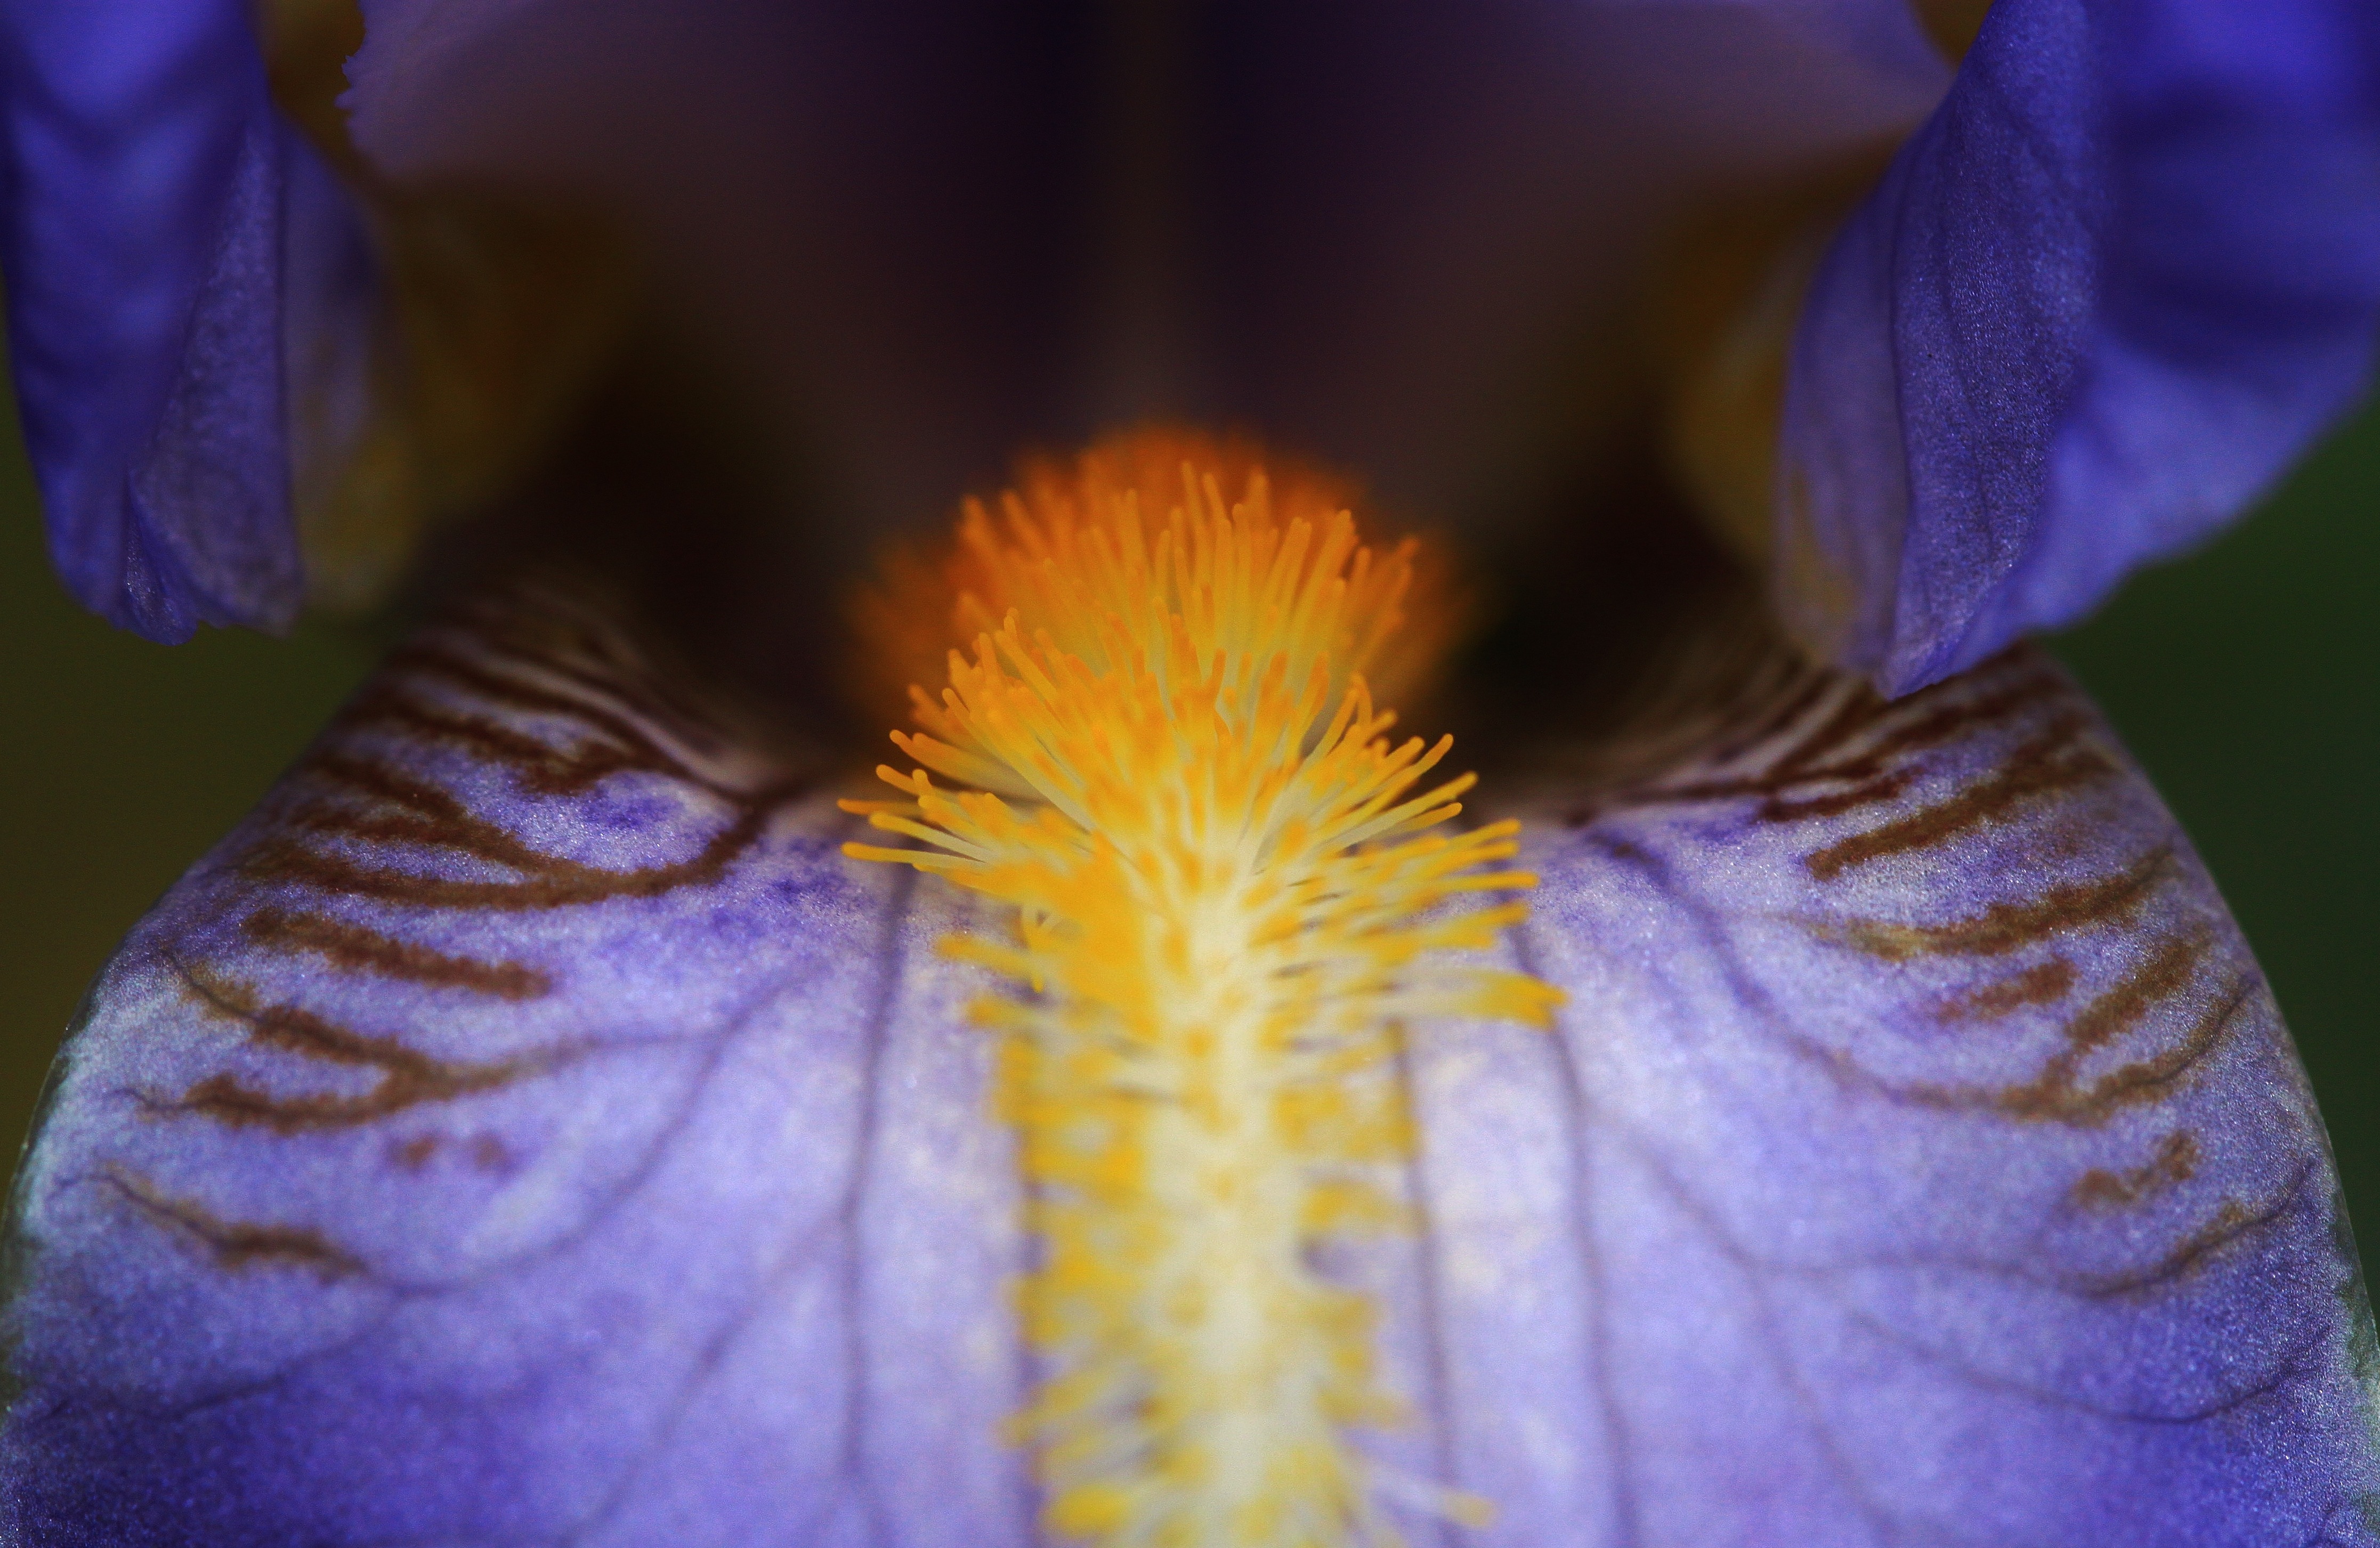
nature, blossom, plant, photography, leaf, flower, purple, petal, bloom, pattern, pollen, spring, color, macro, botany, blue, colorful, yellow, garden, close, flora, wildflower, flowers, close up, human body, structures, iris, eye, violet, fine, organ, tender, macro photography, flowering plant, flower macro, plant stem, land plant, iris family